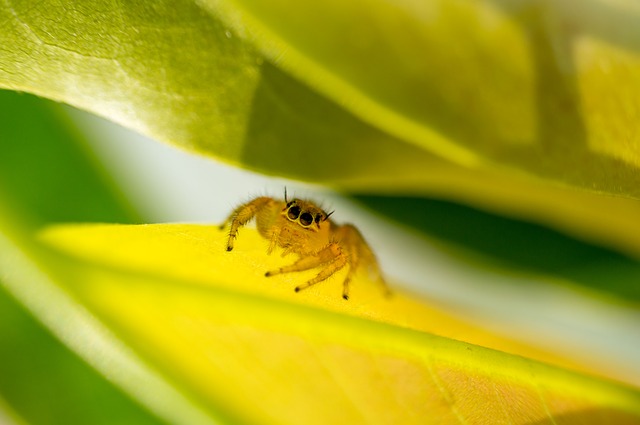
Label: ragno